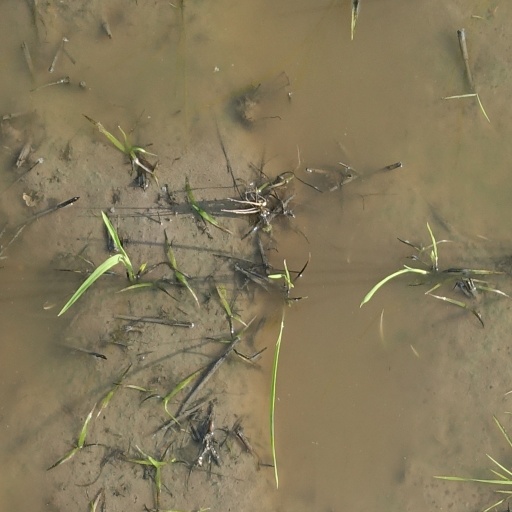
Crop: rice